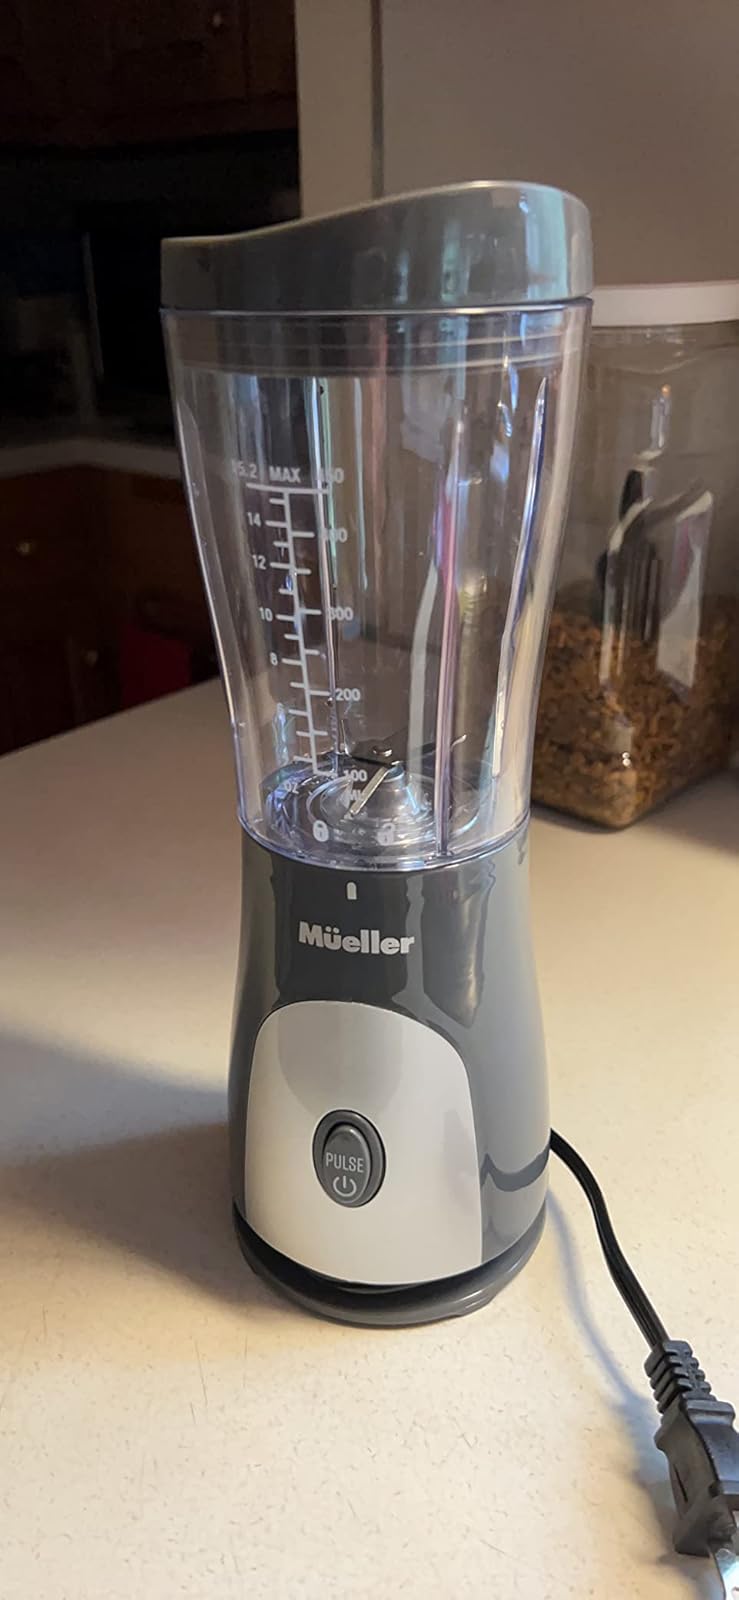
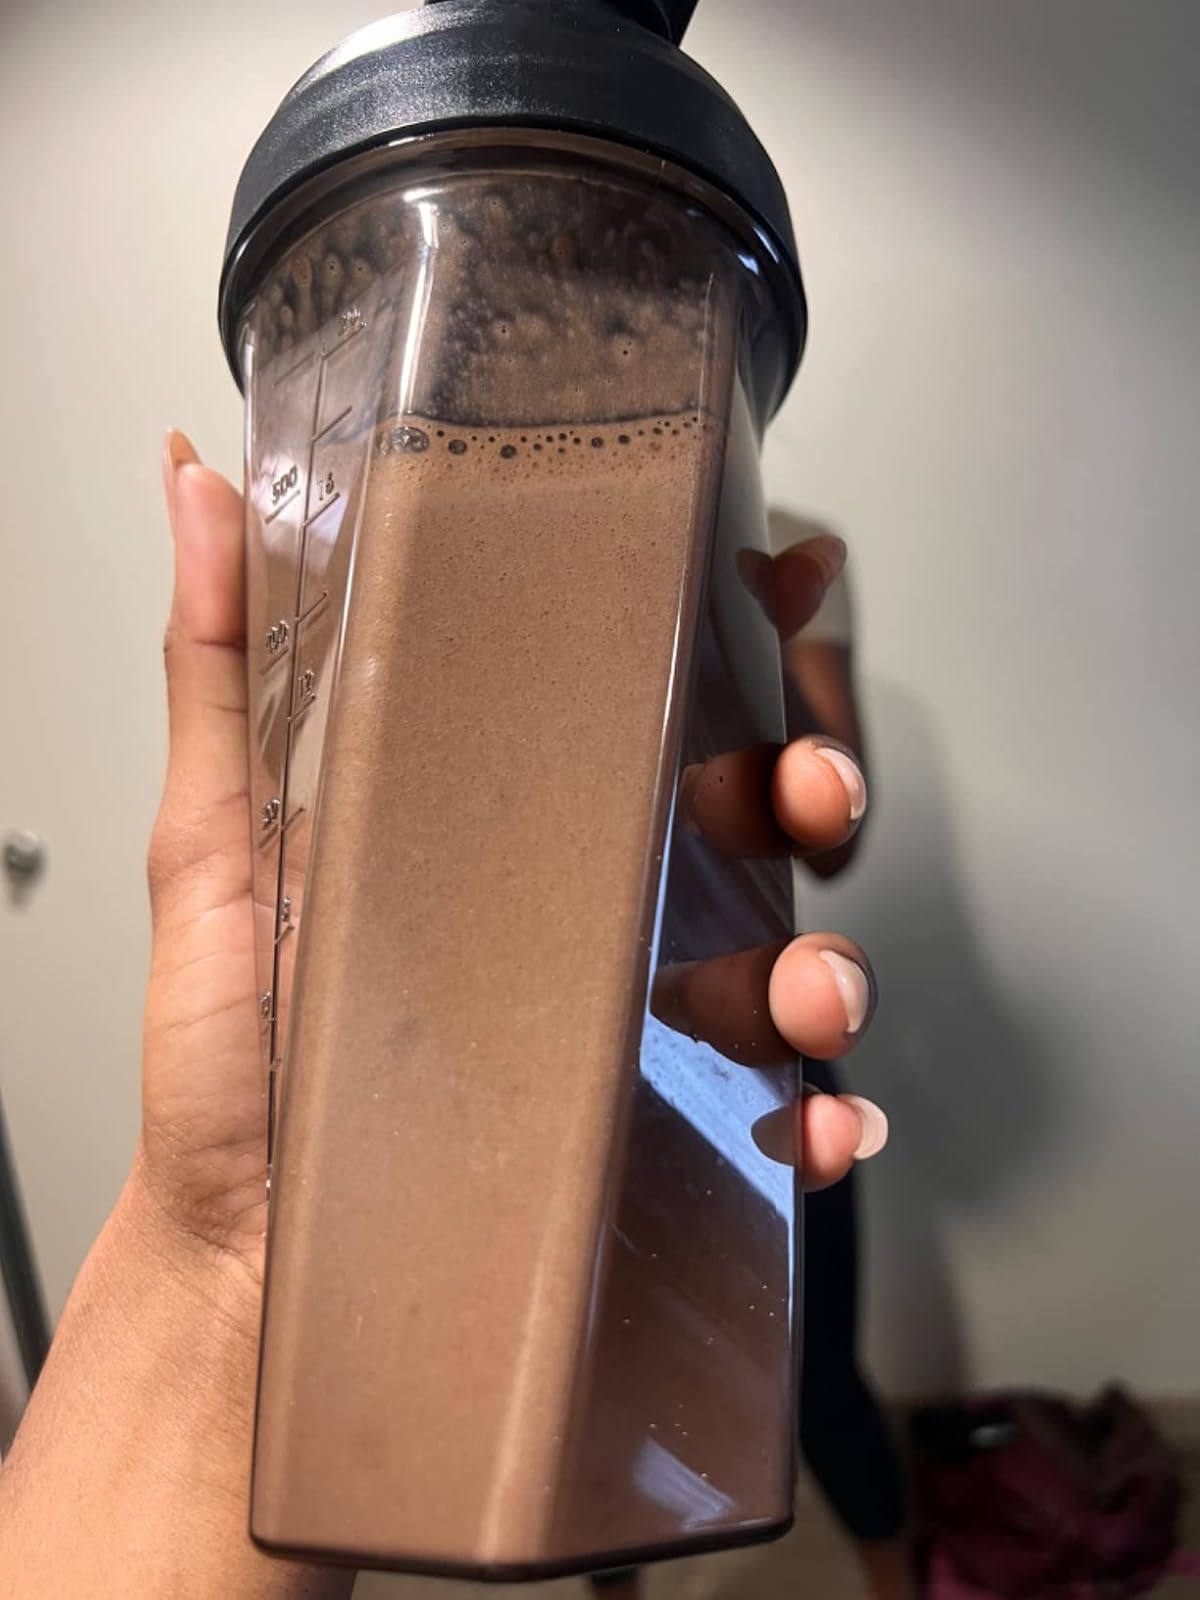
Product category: items_blender
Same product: no